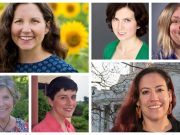
Gender: women